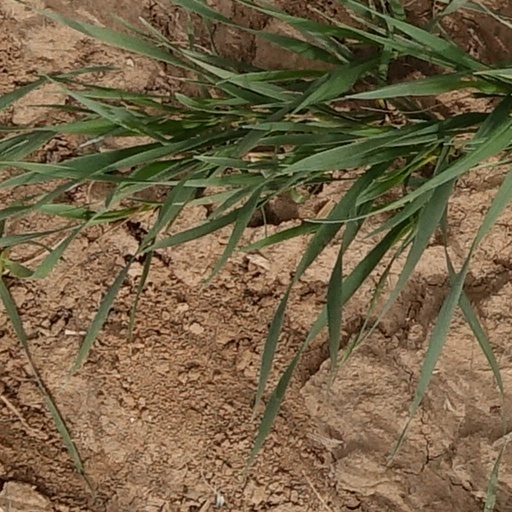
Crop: wheat